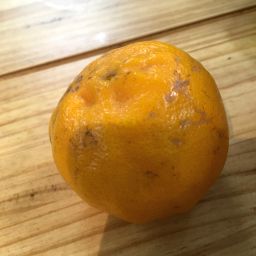
Fruit: Orange
Quality: Bad